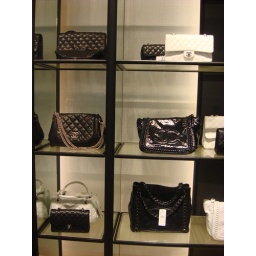
they reissued my bag in a box type shape!!